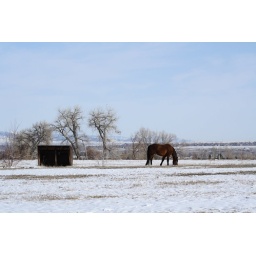
I was coming home from shooting pictures in Boulder when I spotted this beautiful scene along the road.